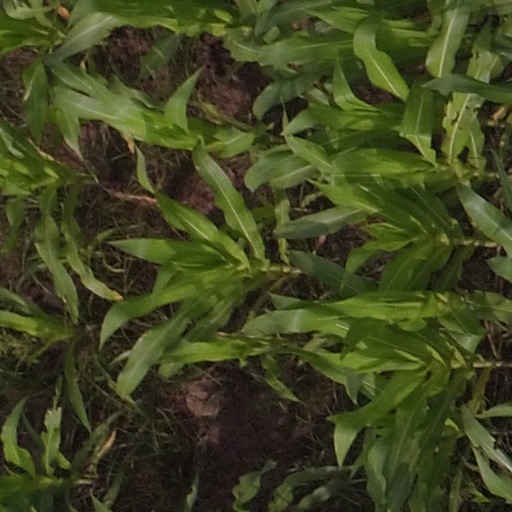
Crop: maize; corn